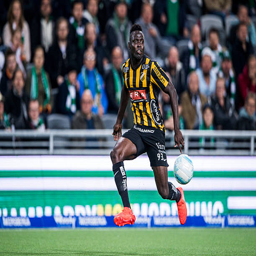
soccer player during the match .